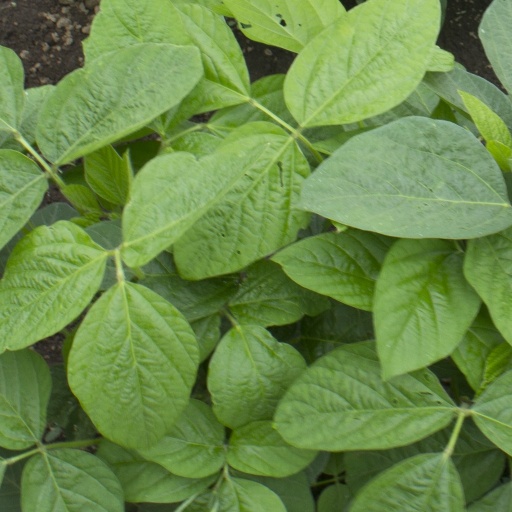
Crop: soybean